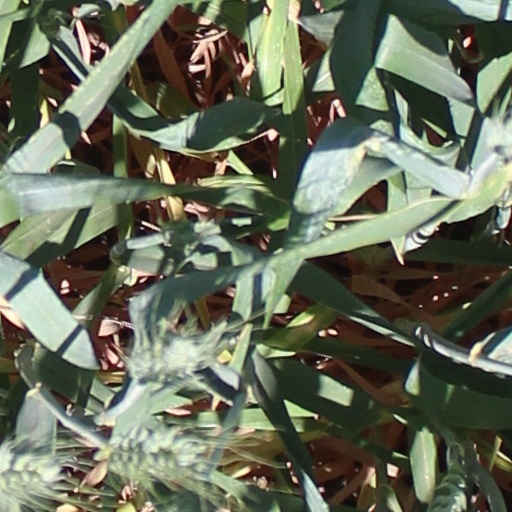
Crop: wheat